Olga Liashenko

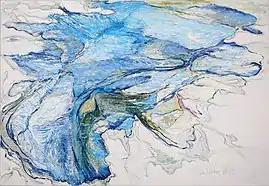

During the study period Olga Liashenko was finding an artistic inspiration from the works of Leonardo da Vinci, Gerhard Richter and Marco Geiko. During this period of time, she devoted herself to summer plein air painting in the Crimea. For her diploma thesis, Olga Liashenko created a monumental painting called "Пасха (Easter)", which is dedicated to the Christian themes. From 1998 to 2010, she took an active part in various exhibitions in Ukraine and Russia.